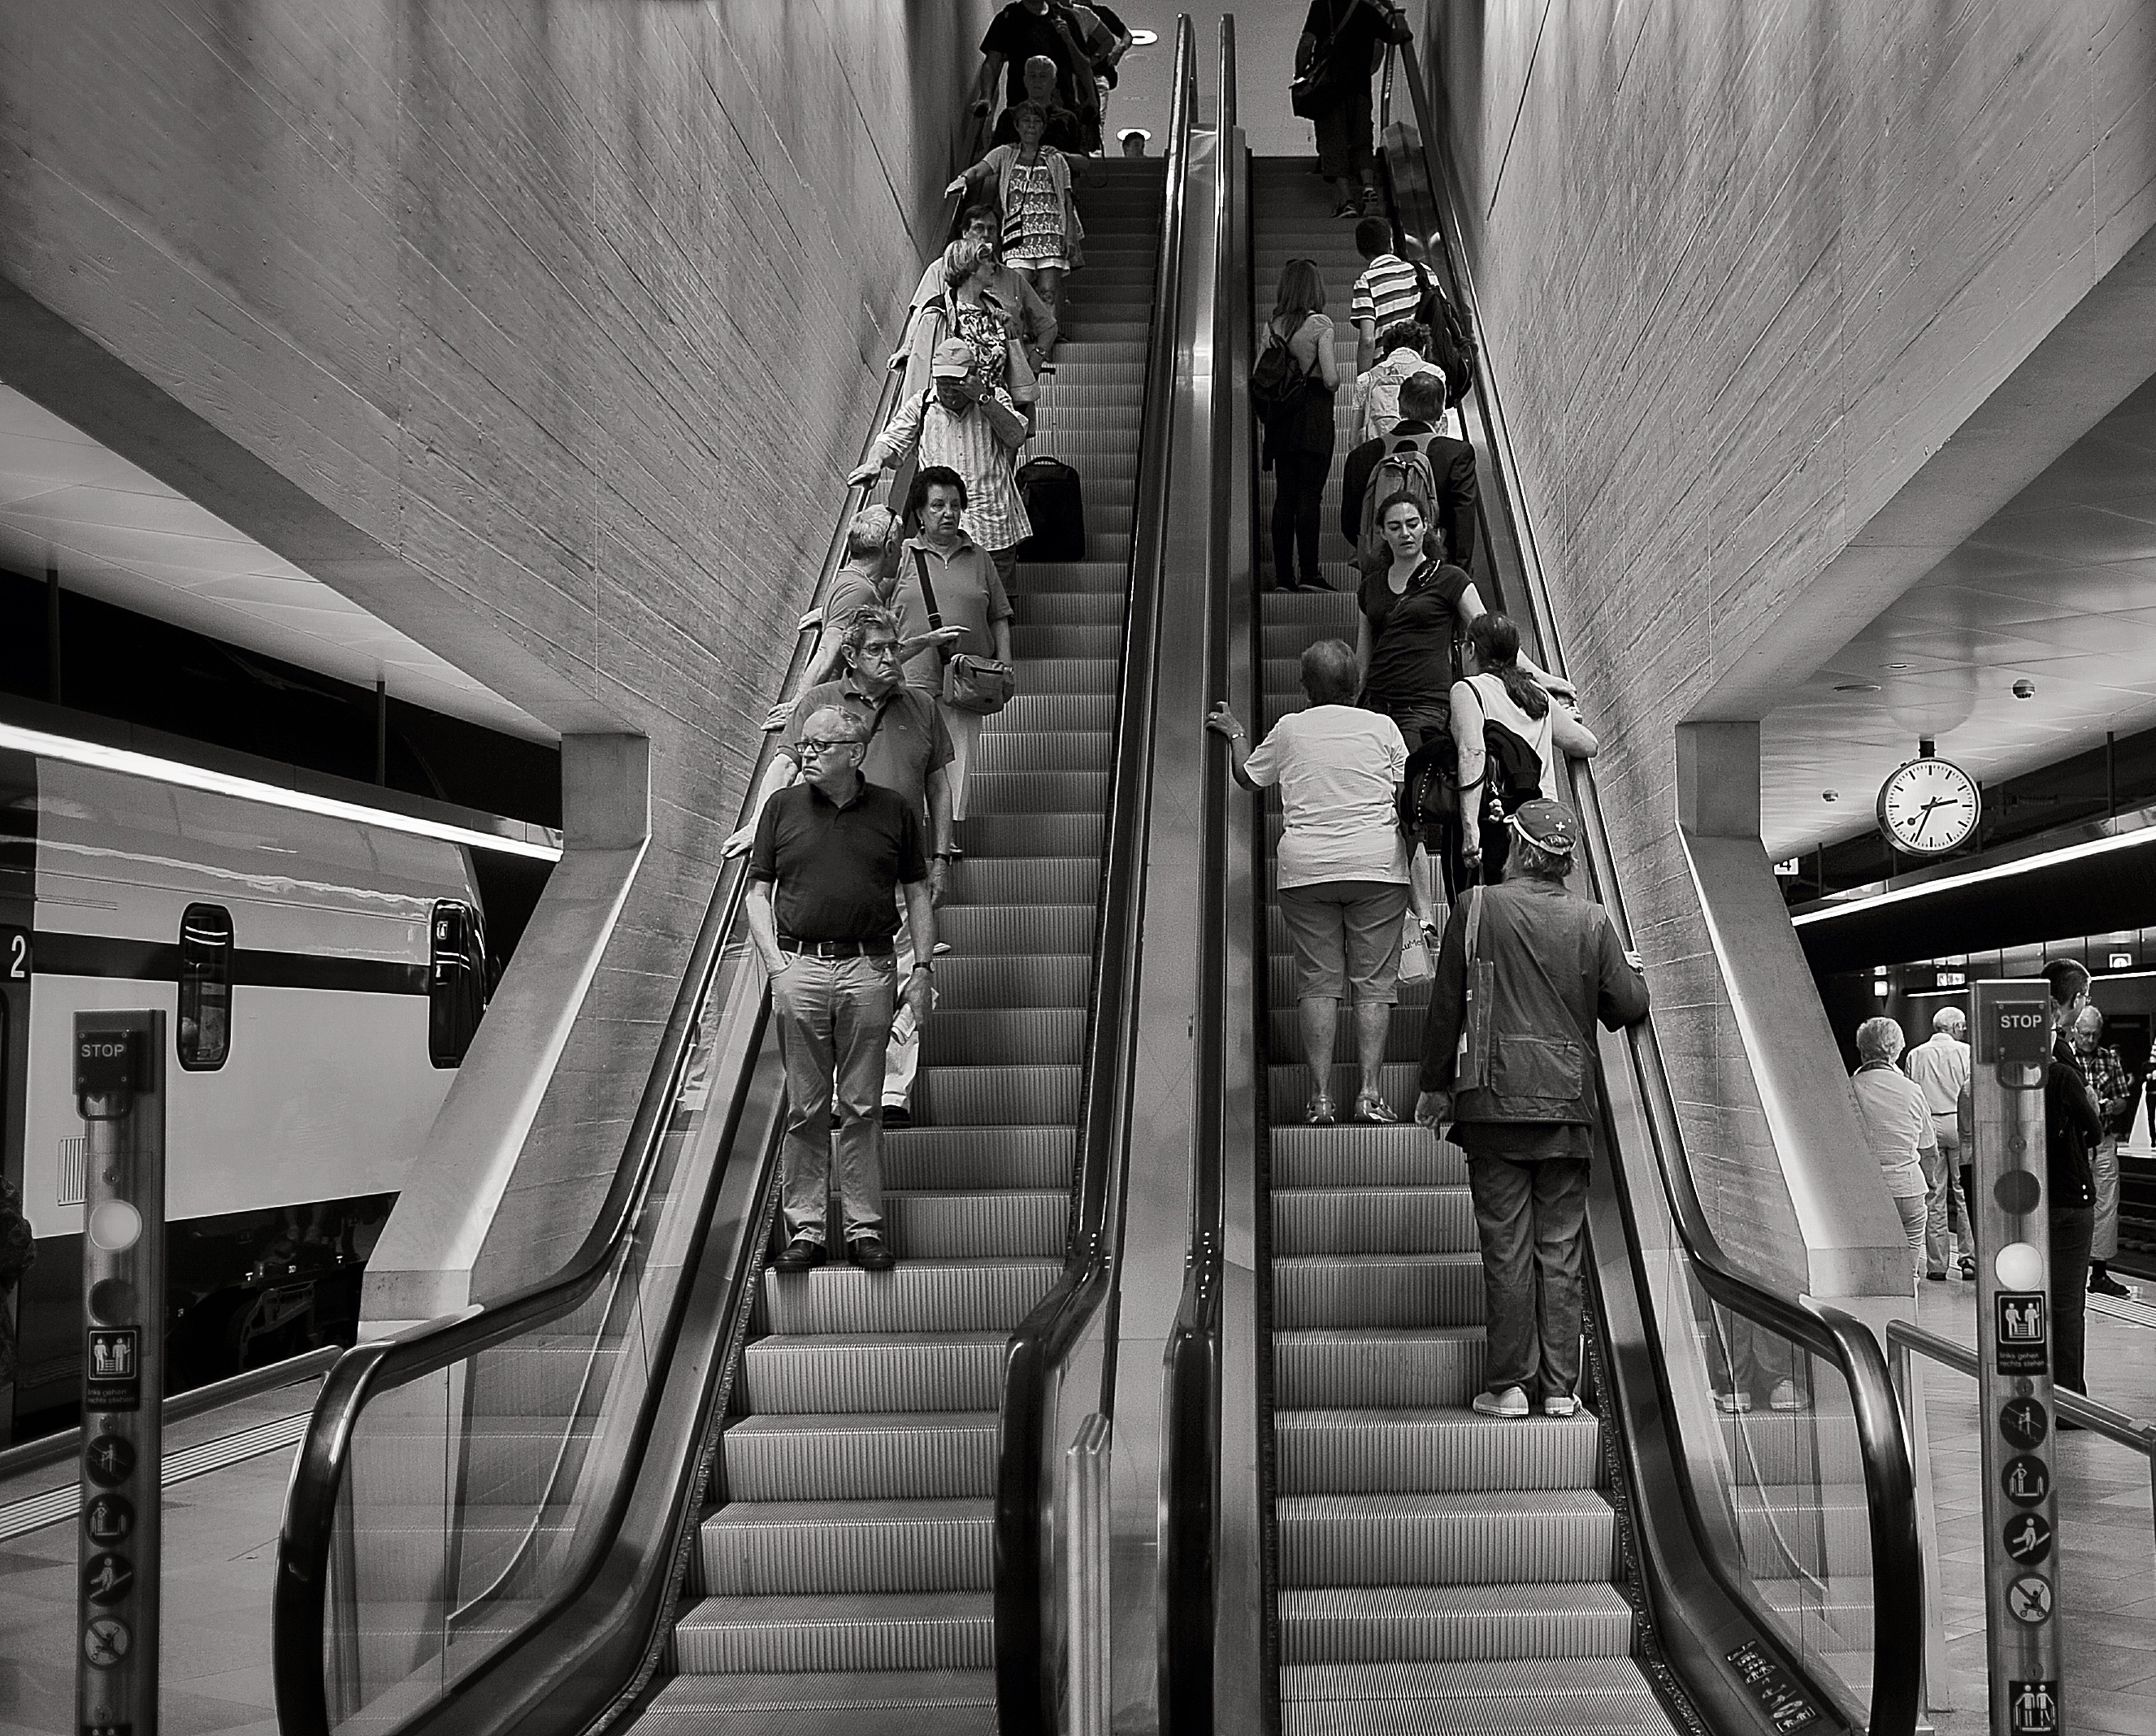
black and white, people, white, street, photography, urban, escalator, transport, black, monochrome, public transport, streetphotography, bw, stairs, swiss, streetart, schweiz, switzerland, zurich, streetphoto, schwarzundweiss, stphotographia, streetscene, strassenszene, strassenfotografie, streetlife, mainstation, sbb, streetpix, thomas8047, onthestreets, streetphotographer, 175528, hb, zurichstreet, fascinationstreet, nikond300s, z ri, streetartz ri, theupanddown, monochrome photography